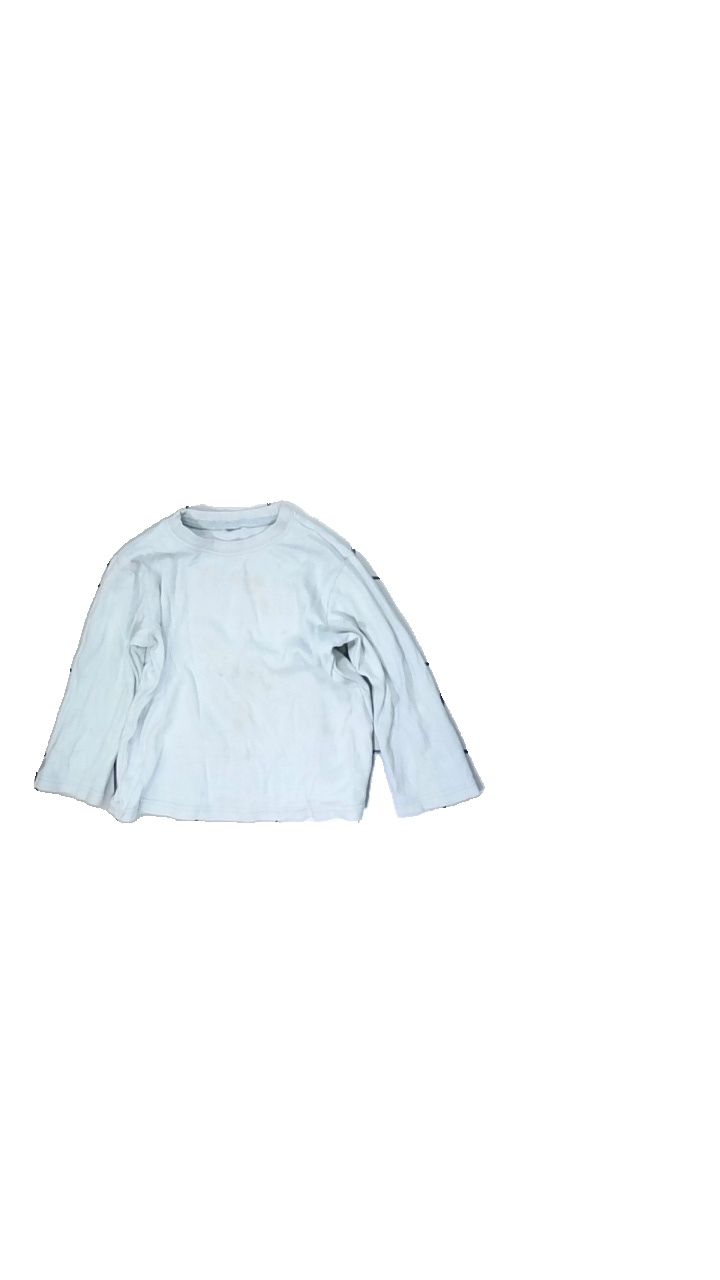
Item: Top (Children)
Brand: H&m
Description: blå långärmad tröja med fläckar fram och nopprig över hela
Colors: Blue
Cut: Regular
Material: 100% cotton
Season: All
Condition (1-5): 2
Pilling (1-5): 3
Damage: fläckar
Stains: Major
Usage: Export
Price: <50